Yoko Ono

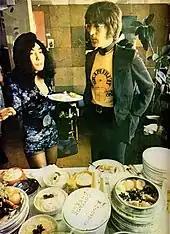
Ono and Lennon,

After "The Ballad of John and Yoko", Lennon and Ono decided it would be better to form their own band to release their newer, more personally representative art work, rather than release the sound material as the Beatles. To this end they formed the Plastic Ono Band, a name based on their 1968 Fluxus conceptual art project of the same name. Plastic Ono Band was first conceived of by Ono in 1967 as an idea for an art exhibition in Berlin but The Plastic Ono Band was first physically realized in 1968 as a multi-media machine maquette by John Lennon, also called "The Plastic Ono Band". In 1968, Lennon and Ono began a personal and artistic relationship in which they decided to credit their future endeavours as work of The Plastic Ono Band. Under that name Ono and Lennon collaborated on several art exhibitions, concerts, happenings and experimental noise music recording projects, including a sound and light installation in the Apple press office that consisted of four perspex columns, each representing a member of the Beatles, with one holding a tape recorder and amplifier, the second a closed-circuit TV and camera, the third a record player and amplifier, and the fourth a miniature light show and loud speaker. Soon after The Plastic Ono Band name was used in recording and releasing somewhat more standard rock-based albums.